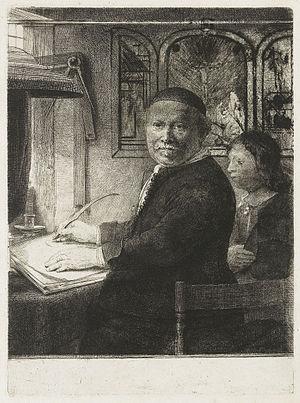
Lieven Willesmsz van Coppenol est un calligraphe néerlandais, relativement peu connu pour ses œuvres, mais plus pour les portraits que Rembrandt a gravés de lui et pour les pièces que plusieurs poètes lui ont dédié.